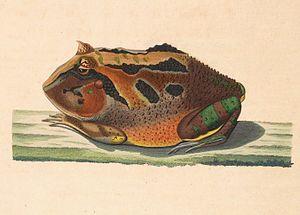
Ceratophrys dorsata = Ceratophrys aurita
Ceratophrys aurita est une espèce d'amphibiens de la famille des Ceratophryidae.